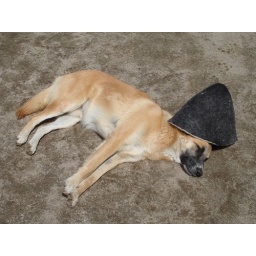
I've heard of cat in the hat but...